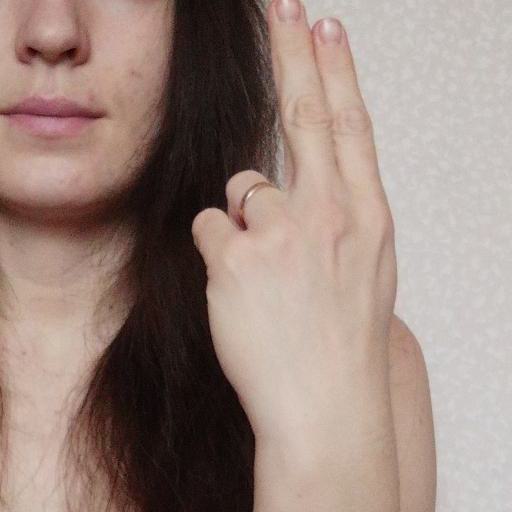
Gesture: two_up_inverted